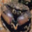
Label: cra